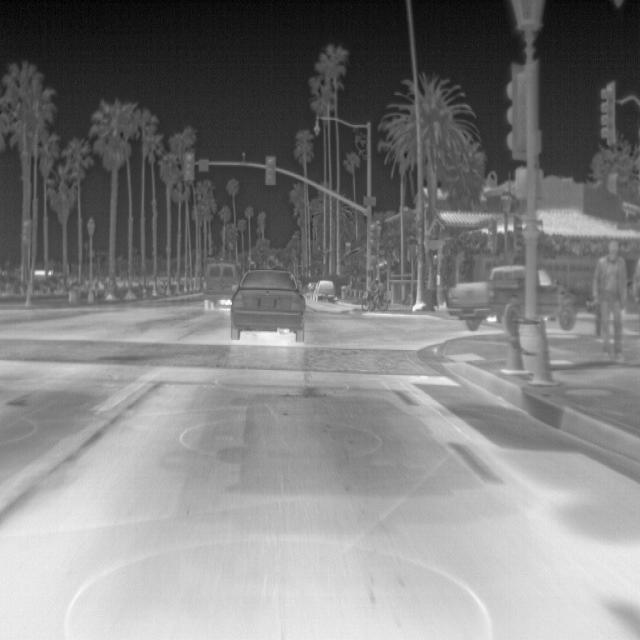
Detected objects:
label: person